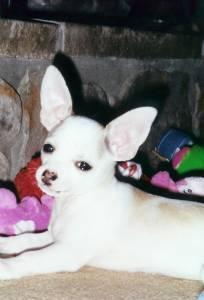
chihuahua